Clan Forsyth

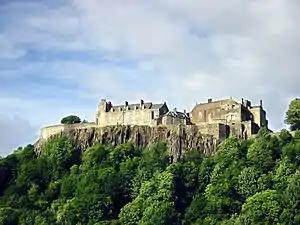
Stirling Castle, from the "King's Knot" gardens below the Castle Hill

In 1368 Osbert's son was appointed as the king's macer and as constable of Stirling Castle. Fersith the clerk received a royal pension of one hundred pounds from Robert II of Scotland. Many prominent burgesses and civic dignitaries bore the name and the family became settled around Stirling.